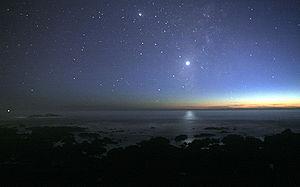
Les Poèmes de Lucy est une série de cinq courts poèmes composés entre 1798 et 1801 par le poète romantique anglais William Wordsworth. Quatre d'entre eux sont d'abord publiés dans la deuxième édition des Ballades lyriques en 1800, recueil écrit en collaboration avec Samuel Taylor Coleridge, qui constitue à la fois la première œuvre majeure de Wordsworth et marque le début du courant romantique anglais.
Vénus est la deuxième planète du Système solaire par ordre d'éloignement au Soleil, et la sixième plus grosse aussi bien par la masse que le diamètre. Elle doit son nom à la déesse romaine de l'amour.